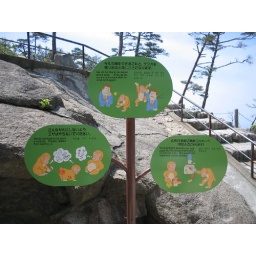
monkey sign in Miyajima